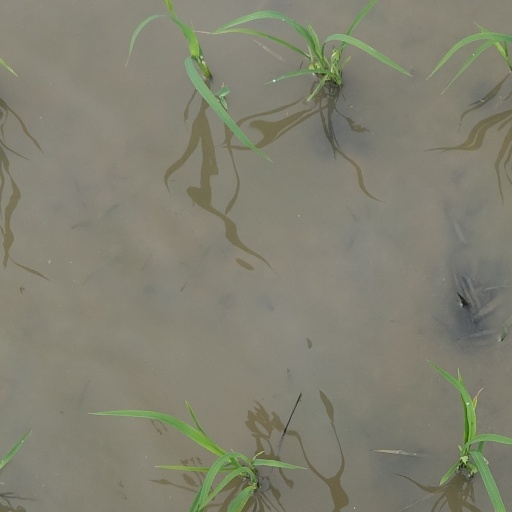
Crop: rice